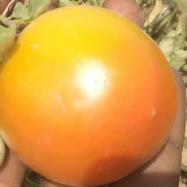
Crop: Tomato
Condition: healthy-fruit